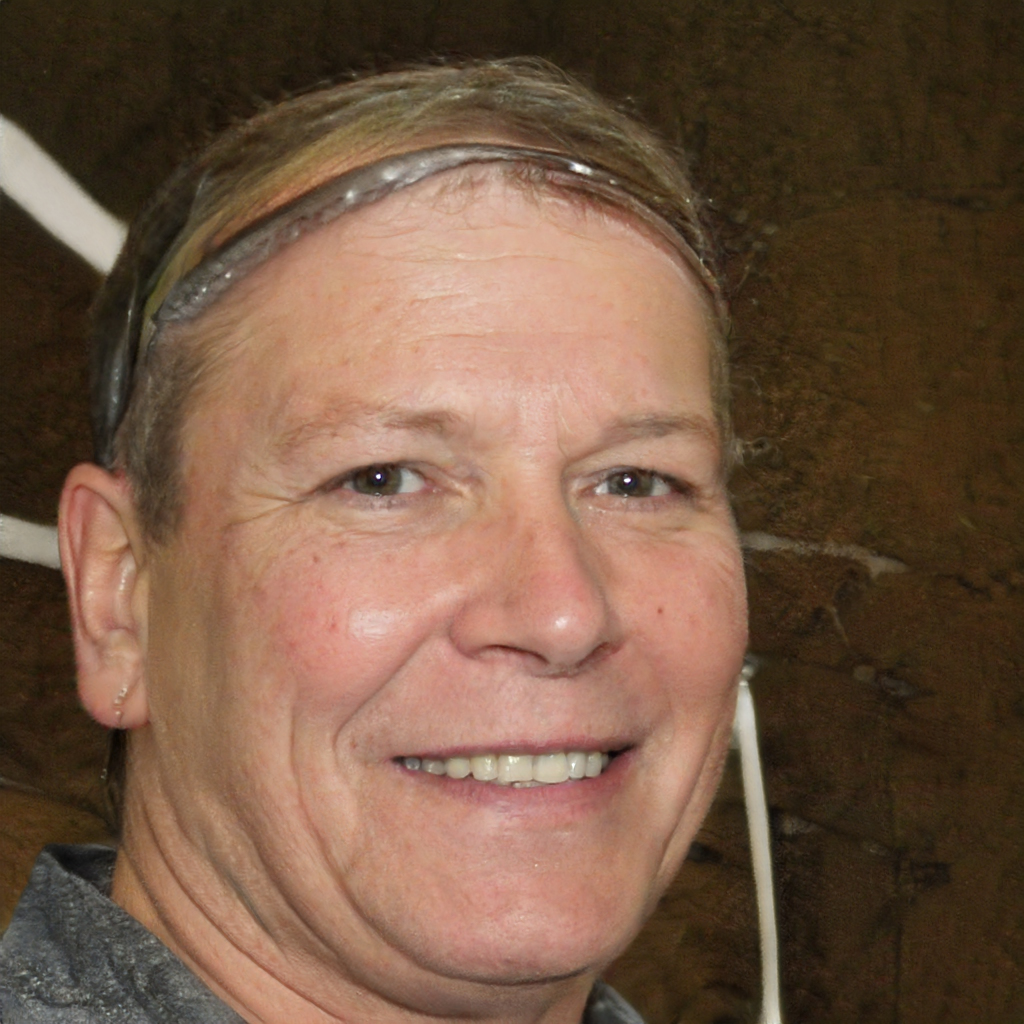
Label: No Watermark